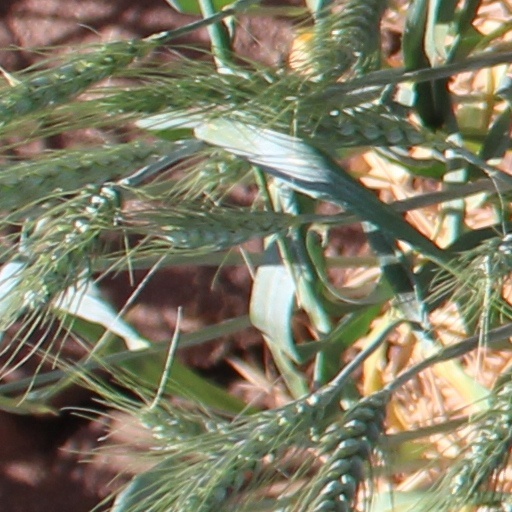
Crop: wheat